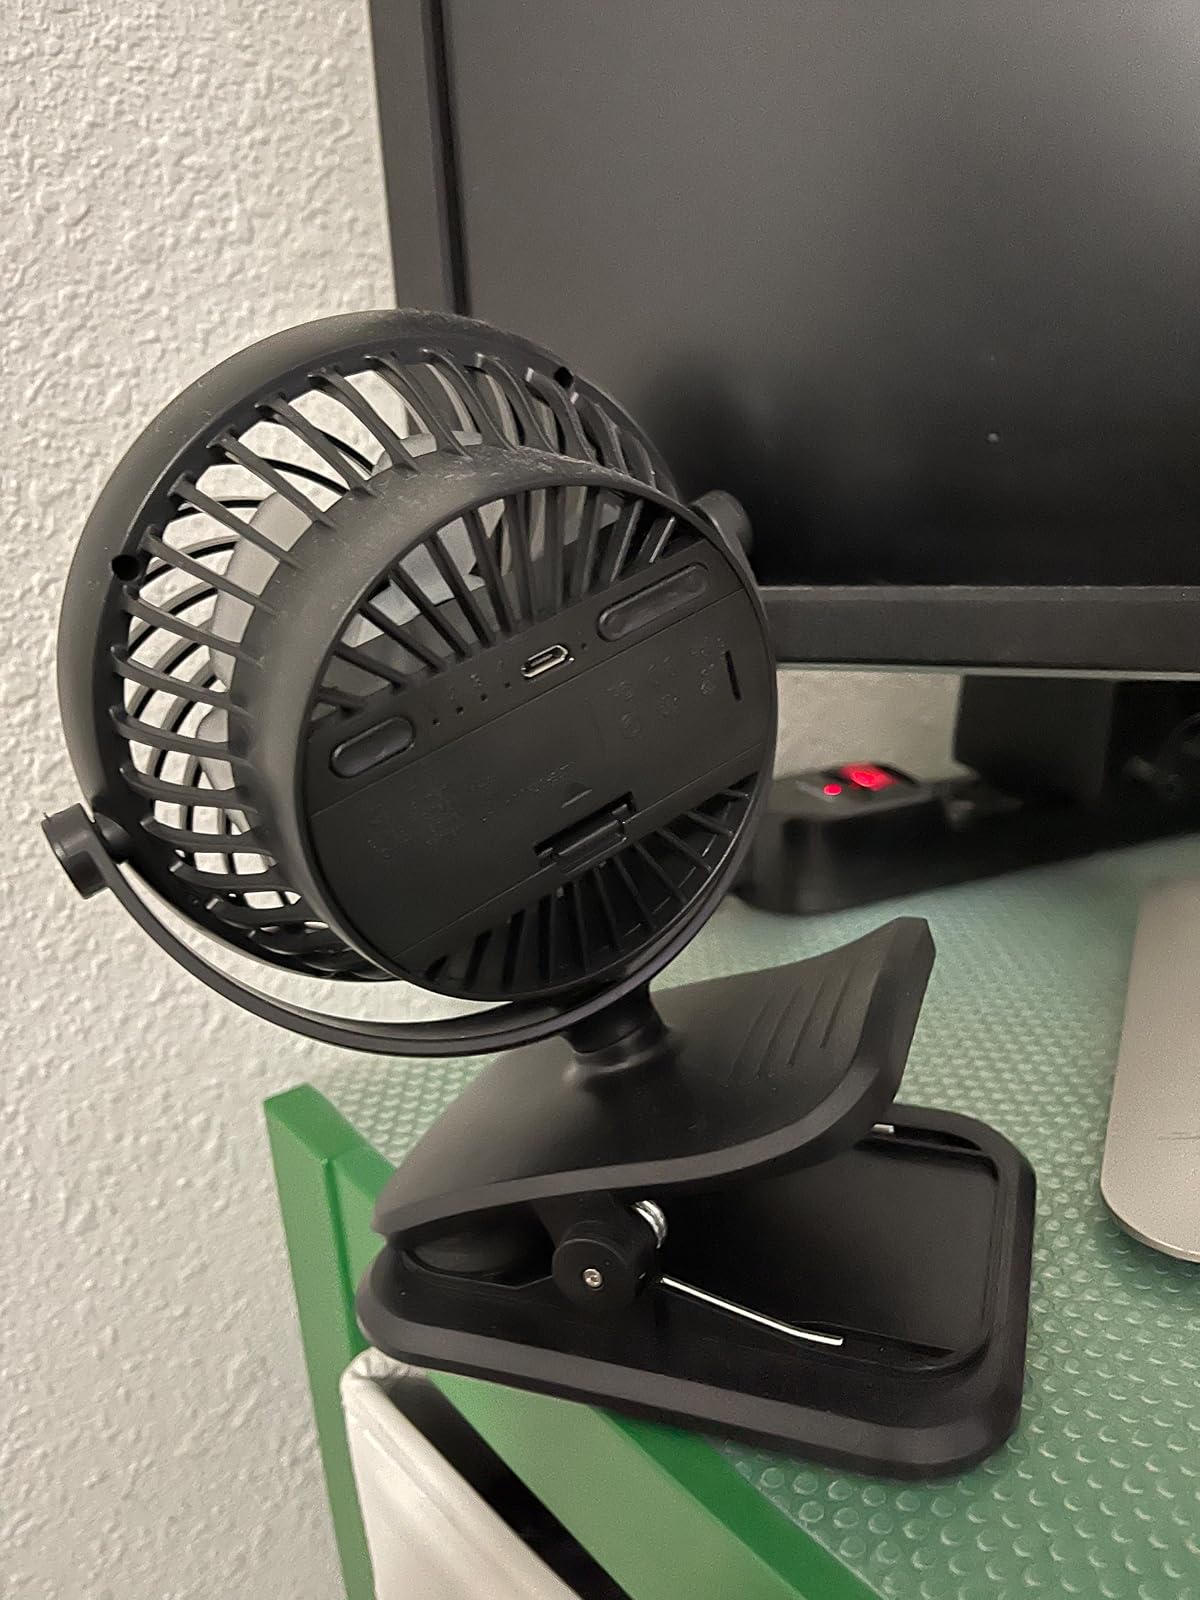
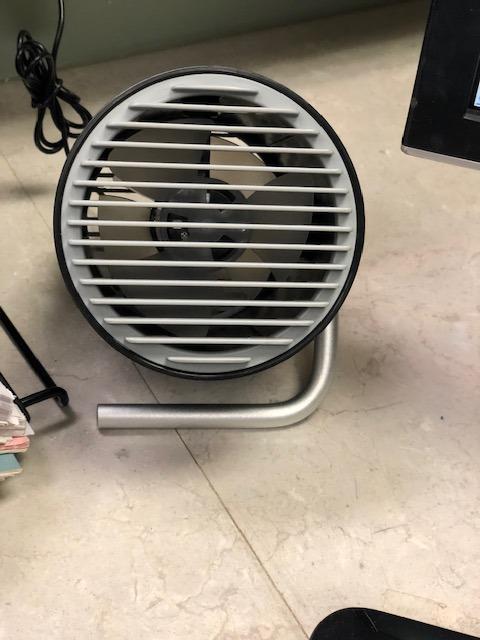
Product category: fan
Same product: no